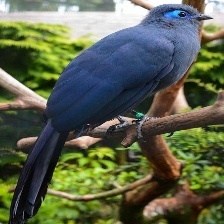
Species: BLUE COAU
Scientific name: COUA CAERULEA